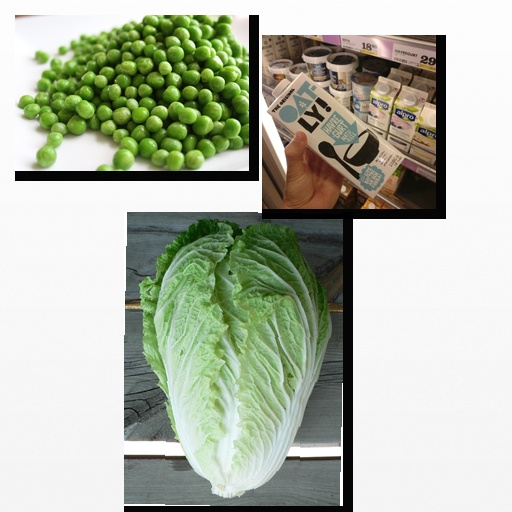
Food items: peas, cabbage, oat_yogurt